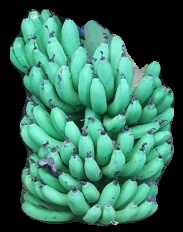
Variety: pachbale
Grade: grade1